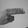
ASL letter: H